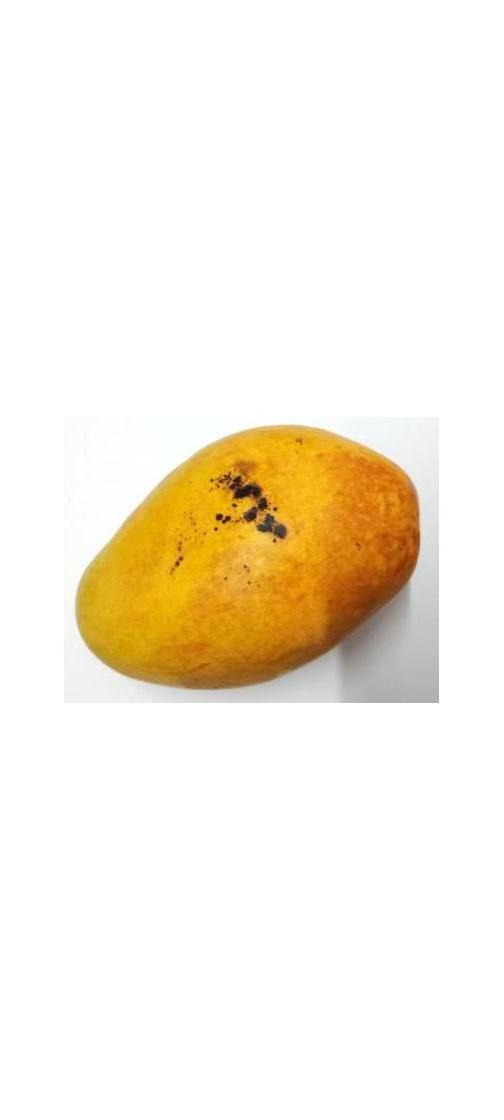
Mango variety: Bari-11